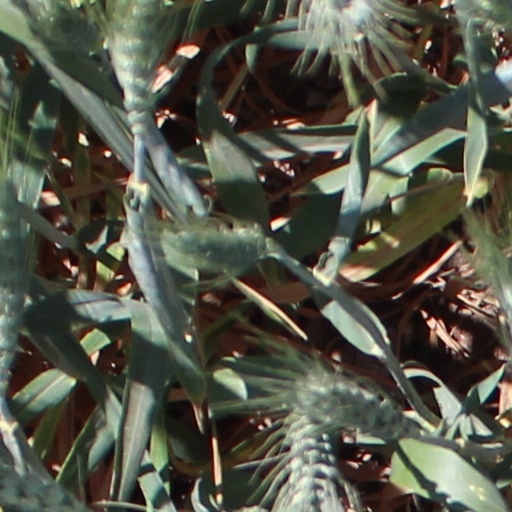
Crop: wheat